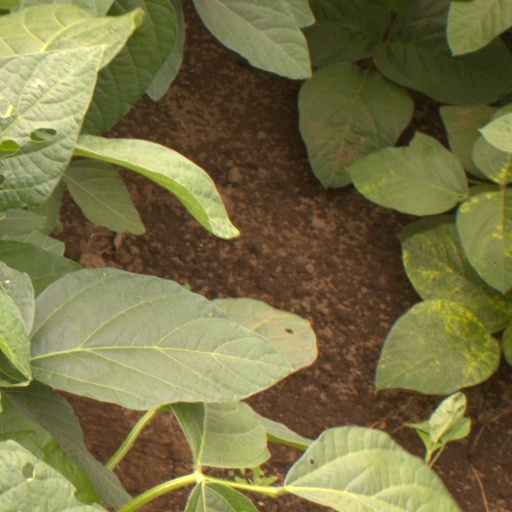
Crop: soybean